Misión Santa Gertrudis

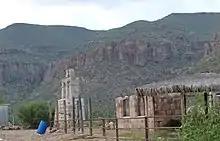
View of the mission grounds.

The future mission site was discovered by the missionary-explorer Fernando Consag, and work at the site was begun a year before the formal founding of the mission. Consag's sponsors for establishing this mission were the and his wife Dona Gertrudis de la Peña after whom the mission was named.